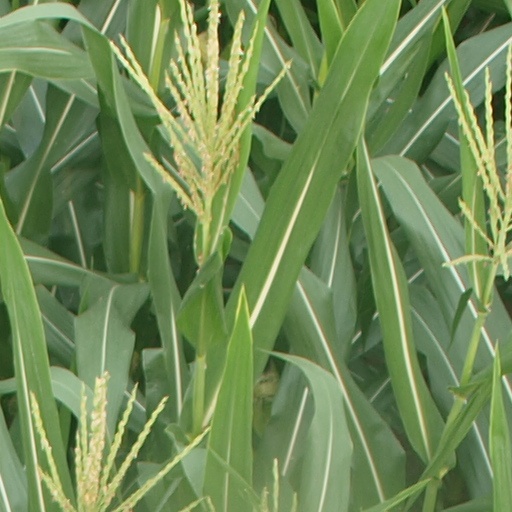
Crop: maize; corn